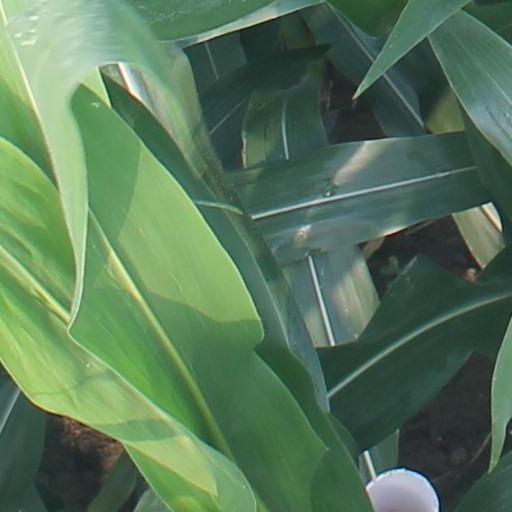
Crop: maize; corn